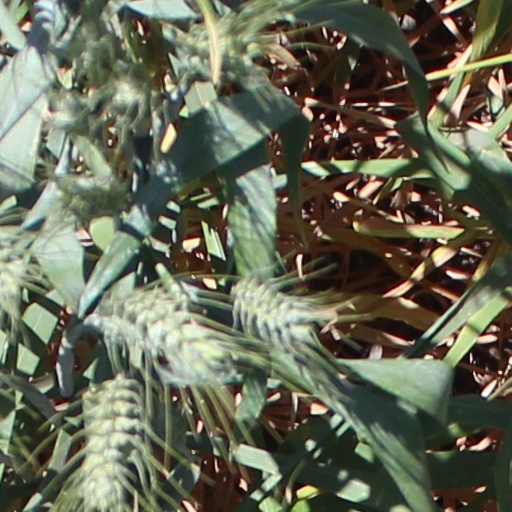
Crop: wheat